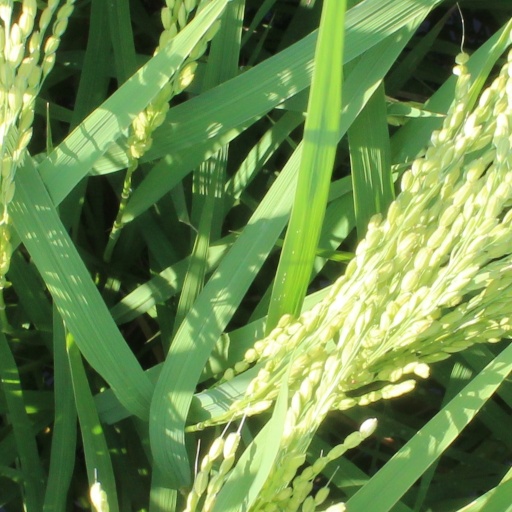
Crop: rice